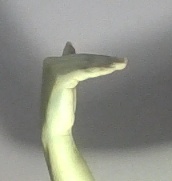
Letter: khaa